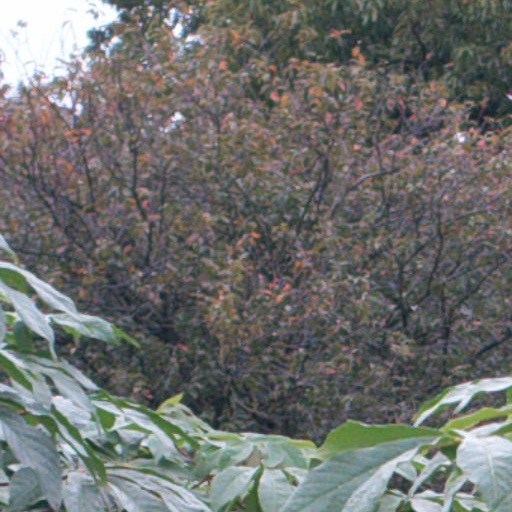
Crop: cassava